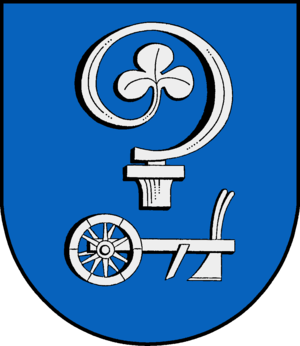
Fuhlendorf est une commune allemande de l'arrondissement de Segeberg, dans le Schleswig-Holstein. Elle fait partie de l'Amt Bad Bramstedt-Land qui regroupe 14 communes entourant Bad Bramstedt.